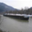
Label: ship